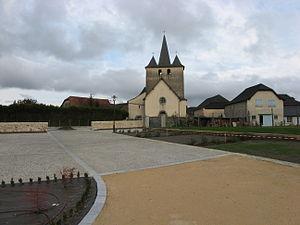
Eglise Notre Dame de Geüs-d'Oloron (Pyrénées-Atlantiques) (Pyrénées).
Geüs-d'Oloron est une commune française, située dans le département des Pyrénées-Atlantiques en région Nouvelle-Aquitaine.